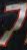
Number: 7